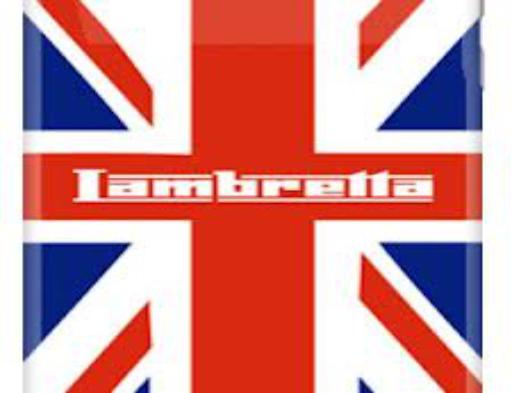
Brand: lambretta
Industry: Transportation